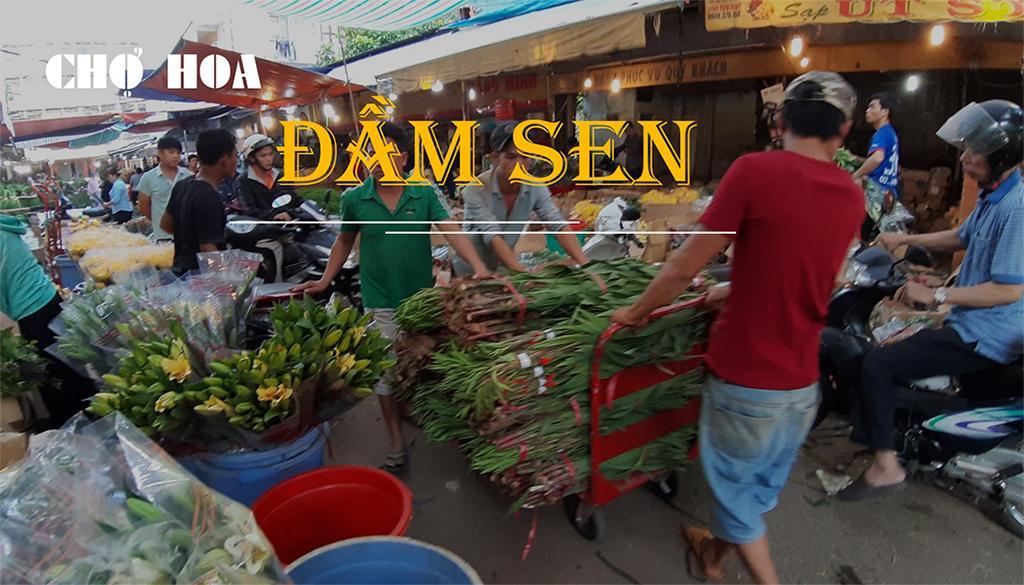
có nhiều người xuất hiện ở bên trong khu chợ hoa